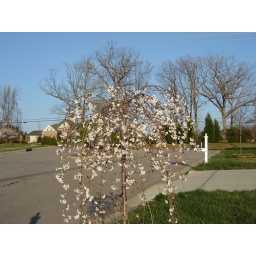
A shower of white flowers against the deep blue sky